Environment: real
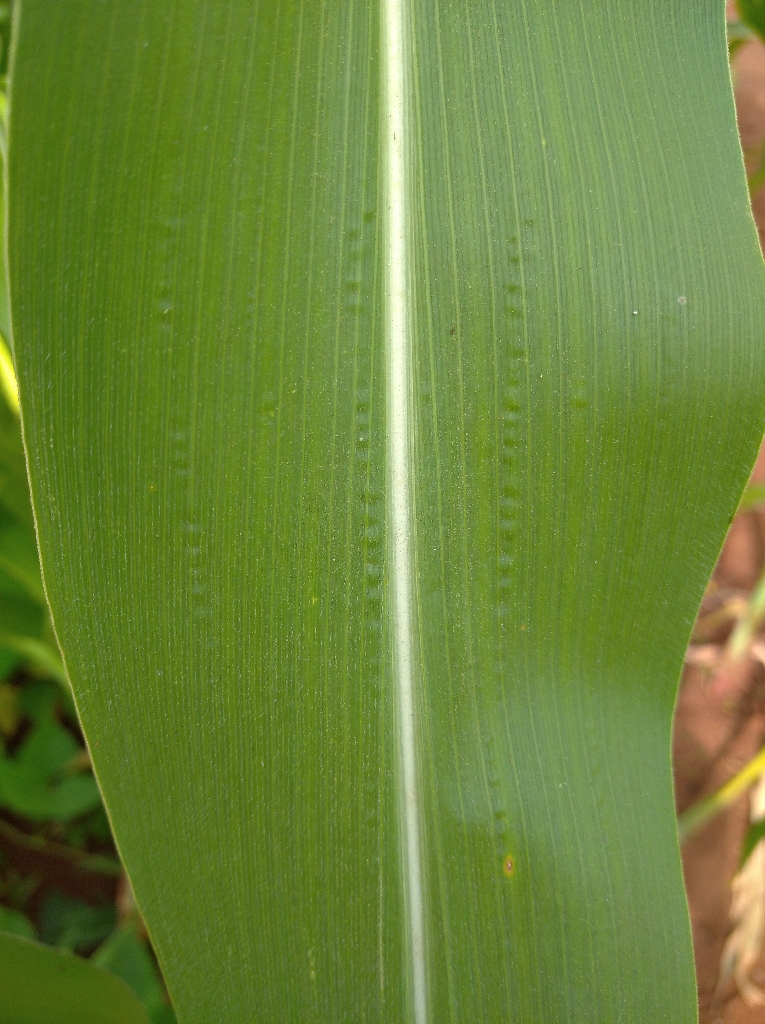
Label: healthy